Forel–Ule scale

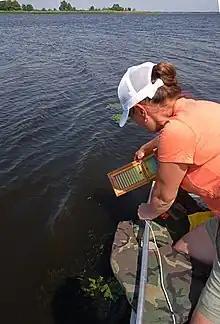
A researcher uses a Forel-Ule scale to measure the transparency and color of water in Kyiv and Kaniv reservoirs, Ukraine.

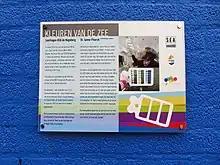
Illustration of the Forel-Ule Scale on a pamphlet titled “Colors of the Sea” in Dutch.

The Forel–Ule scale is a method to estimate the color of bodies of water. The scale provides a visual estimate of the color of a body of water, and it is used in limnology and oceanography with the aim of measuring the water's transparency and classifying its biological activity, dissolved substances, and suspended sediments.